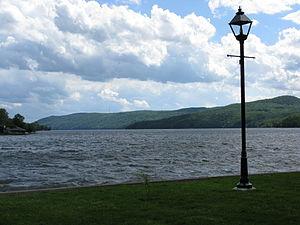
Vue du lac Massawippi à partir de North Hatley.
Le lac Massawippi est un plan d'eau dont l'embouchure est situé dans la municipalité de Sainte-Catherine-de-Hatley, dans la municipalité régionale de comté de Memphrémagog, dans la région administrative de l'Estrie, au Québec, au Canada.